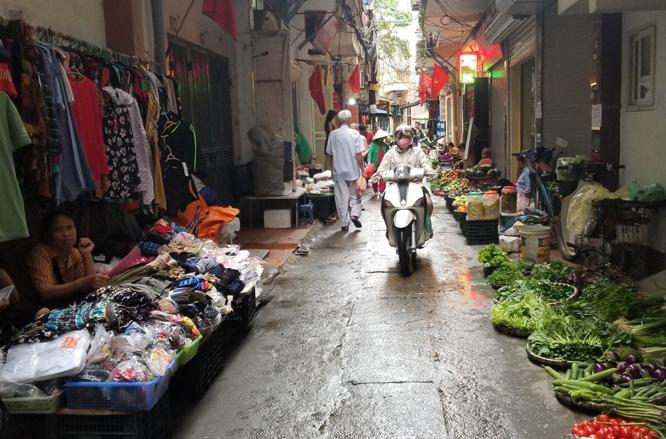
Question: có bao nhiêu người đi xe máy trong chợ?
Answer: có một người đi xe máy trong chợ